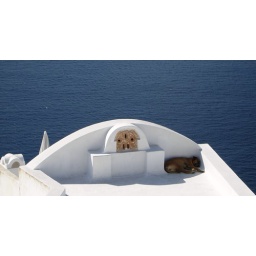
Lonely dog over a blue sea...